History of attachment theory

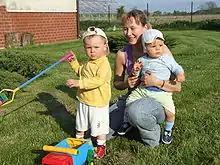
Ready to explore

This social change, in addition to increasing abortion rates, has also made it more difficult for childless people to adopt infants in their own countries, and has increased the number of older-child adoptions and adoptions from third-world sources. Adoptions and births to same-sex couples have increased in number and even gained some legal protection, compared to their status in Bowlby's time.